Pentewan Railway

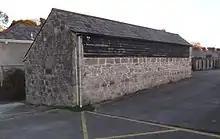
Terminal shed at St Austell originally used by the Pentewan Railway

While the line had originally been a pioneer, technological progress meant that lines built later were more efficient. The Cornwall Railway opened between Plymouth and Truro in 1859 using steam locomotives, and soon became the dominant land transport medium in the district. Silting of Pentewan Harbour had been a recurrent problem, limiting its attractiveness to shipping.